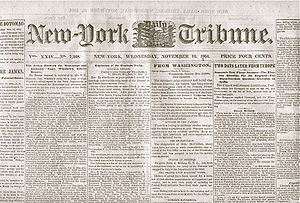
New-York Tribune
Dagens avis, 16. november 1864, af New-York Tribune
New-York Tribune var en amerikansk avis. Den blev grundlagt af Horace Greeley i 1841 og blev længe anset for at være en af de førende aviser i USA. I 1924 fusionerede avisen med New York Herald som blev til New York Herald Tribune, som standsede avisproduktionen i 1967.